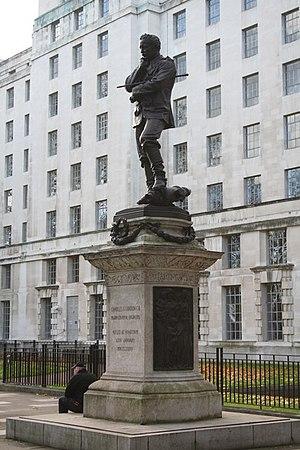
Victoria Embankment est une digue et une artère de Londres.